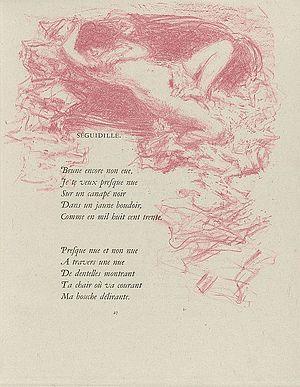
Pierre Bonnard, né le 3 octobre 1867 à Fontenay-aux-Roses et mort le 23 janvier 1947 au Cannet, est un peintre, décorateur, illustrateur, lithographe, graveur et sculpteur français.